Human microphone

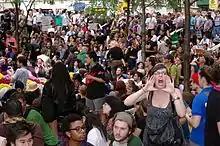
A crowd of protesters engaging in the "human microphone" on 30 September 2011, at Occupy Wall Street

A human microphone, also known as the people's microphone, is a means for delivering a speech to a large group of people, wherein persons gathered around the speaker repeat the speaker's words, thus "amplifying" the voice of the speaker without the need for amplification equipment.